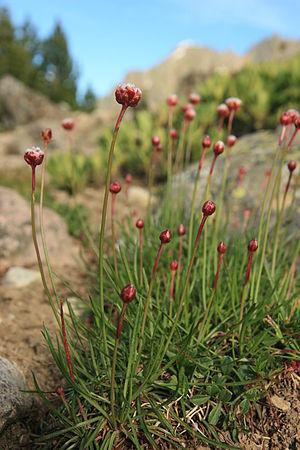
Armérie du Roussillon (Armeria ruscinonensis) au sein du Jardin botanique du Col du Lautaret (Hautes-Alpes, 05, France). Cette Armérie est une endémique des rochers et pelouses du littoral du Roussillon et de la Catalogne (France et Espagne). Español: Armèria del Rosselló (Armeria ruscinonensis) en el Jardín botánico del Cuello de Lautaret (Hautes-Alpes, 05, Francia). Esta Armeria es una endemica de los peñascos y los céspedes del litoral de Rosellón y de Cataluña (Francia y España)
La liste des espèces végétales protégées sur l'ensemble du territoire français métropolitain est une liste officielle définie par le gouvernement français, recensant les espèces végétales protégées sur le territoire métropolitain de la France. Elle a été publiée dans l'arrêté du 20 janvier 1982, lequel a été modifié à trois reprises : par l'arrêté du 31 août 1995, par celui du 14 décembre 2006 et par celui du 23 mai 2013.